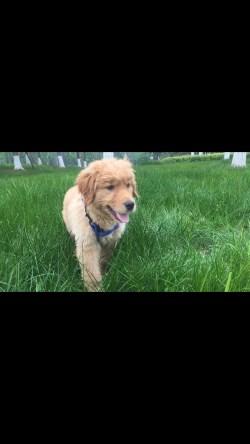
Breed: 5355-n000126-golden_retriever